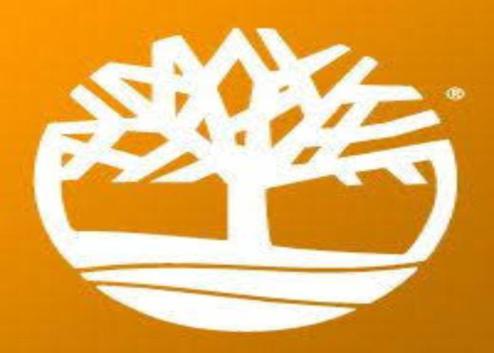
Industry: Clothes